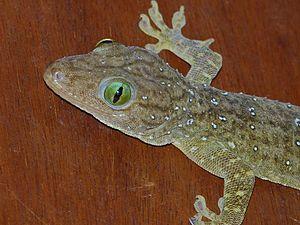
Gekko smithii est une espèce de geckos de la famille des Gekkonidae.